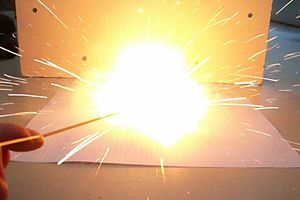
Armstrongs blanding
En lille mængde af Armstrongs blanding eksploderer. Ved reaktionen forekommer et knald samt et mærkbart tryk.
Meget lille mængde af Armstrongs Blanding, lavet af de rigtige kemikalier.
Armstrongs blanding er en blanding af rødt fosfor og kaliumperklorat i forholdet 30:70. I stedet for perklorat kan man bruge kaliumklorat.